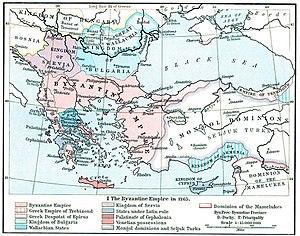
L'alliance byzantino-mongole est une entente diplomatique existant entre l' Empire byzantin et l' Empire mongol, à la fin du 13ème et au début du 14ème siècle. En fait, Byzance tente de maintenir des relations amicales avec la Horde d'or et l'Ilkhanat, puis avec les différents royaumes qui naissent de l'effondrement de l'Ilkhanat et qui sont souvent en guerre les uns avec les autres. Cette alliance implique de nombreux échanges de cadeaux, des collaborations militaires et des liens matrimoniaux, mais se dissout au milieu du 14ème siècle.
Le Traité de Nymphaeon de 1261 est un traité d’alliance offensive et défensive signé le 13 mars 1261 entre le capitaine du peuple de la République de Gênes Guglielmo Boccanegra et Michel VIII Paléologue, alors empereur de Nicée. Bien que rendu pratiquement inutile par la reconquête de Constantinople, il eut des répercussions considérables sur les relations entre l’Empire byzantin restauré et la République de Gênes.
La Guerre de succession de Négrepont, également appelée Guerre de succession d'Eubée ou Guerre des Tierciers de l'Eubée se déroule de 1256 à 1258, ou 1259 entre le dernier prince d'Achaïe, Guillaume II de Villehardouin et une large coalition d'autres dirigeants de toute la Grèce franque, dont les seigneurs terciers d'Eubée et le duché d'Athènes qui se sentent menacés par les aspirations de Guillaume.
Les invasions mongoles en Anatolie sont des expéditions militaires de l'empire mongol ayant lieu à différents moments et visant a soumettre les populations et les dirigeants des États de l'Anatolie. La première de ces campagnes est celle de 1241–1243, qui a culminé avec la bataille de Köse Dağ. Les Mongols ont le contrôle de l'Anatolie à partir de la capitulation des Seldjoukides en 1243 et le gardent jusqu'à la chute de l'Ilkhanat en 1335. La garnison de l'Ilkhanat est stationnée près d'Ankara. Comme le sultan seldjoukide se rebelle à plusieurs reprises, en 1255, les Mongols ravagent l'Anatolie centrale et orientale. L'invasion de Tamerlan en 1402 est parfois considérée comme étant la dernière invasion de l'Anatolie par les Mongols. Des vestiges du patrimoine culturel mongol sont encore visibles en Turquie, notamment les tombes d'un gouverneur mongol et d'un fils de Houlagou Khan.
L'histoire de l'Arménie médiévale s'étend de la conversion du pays au christianisme à la période ottomane.